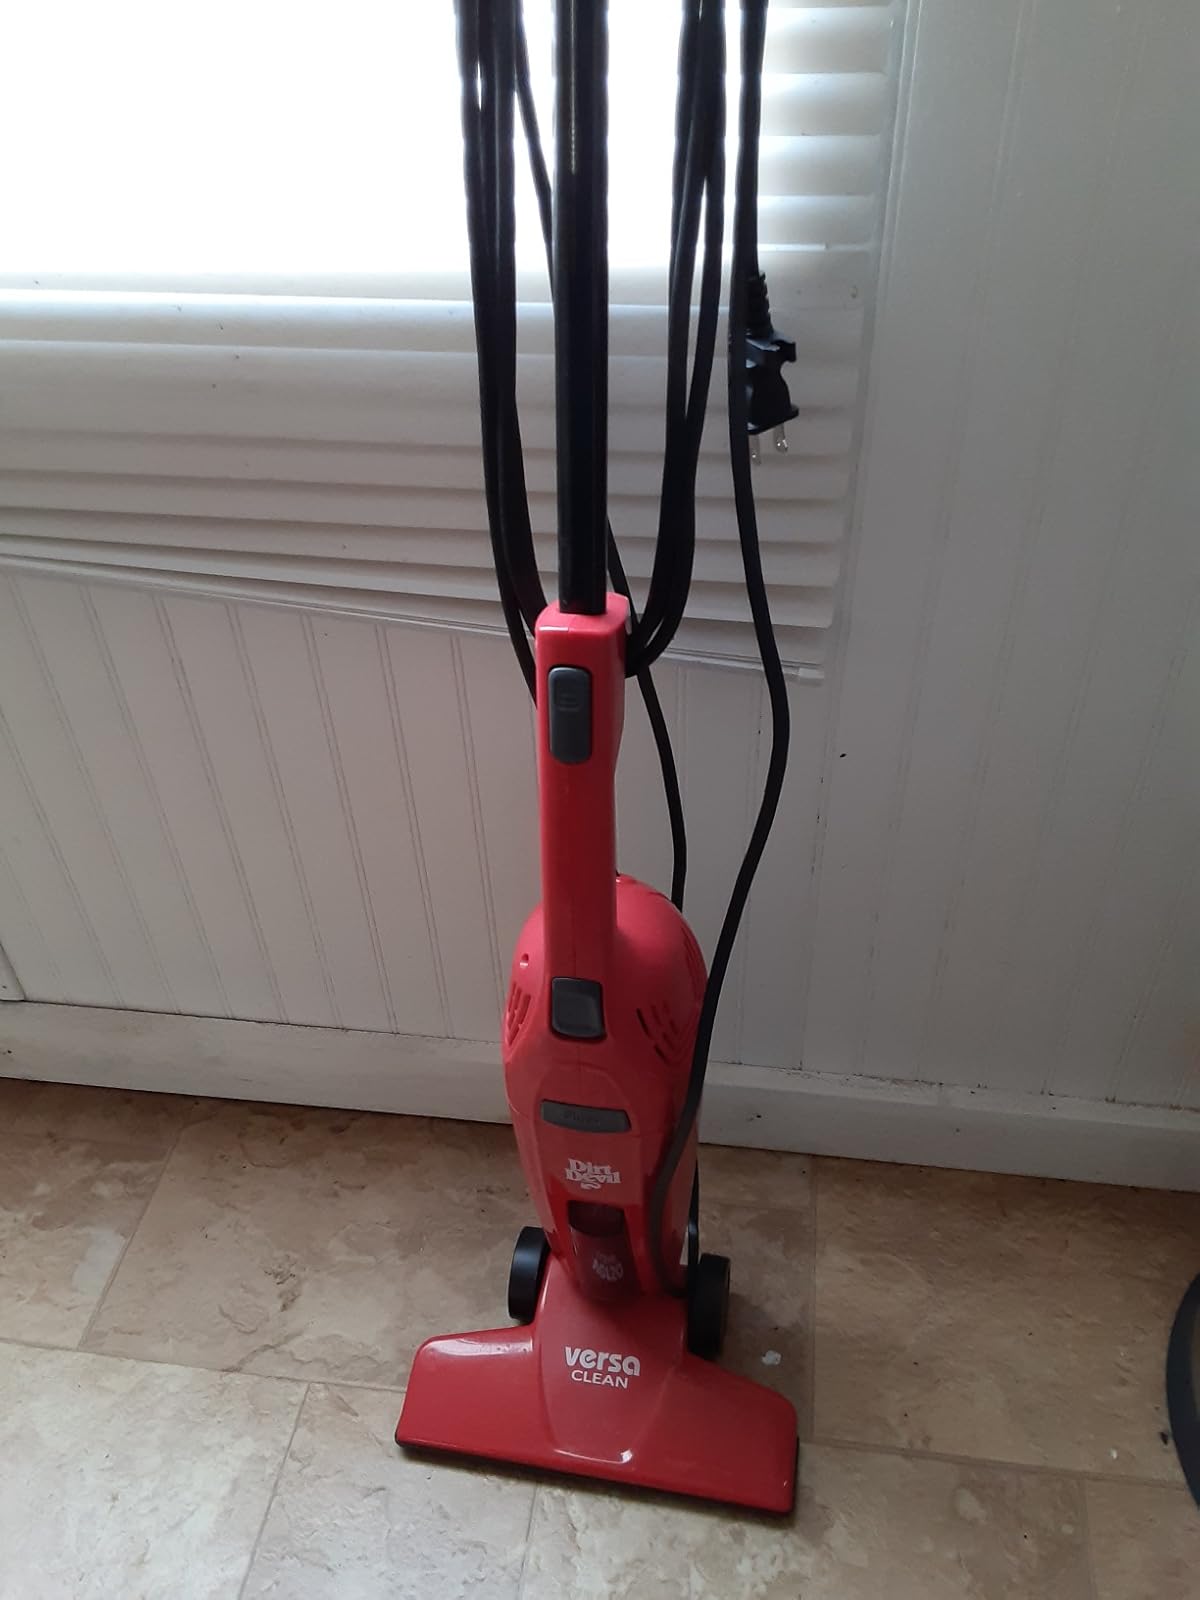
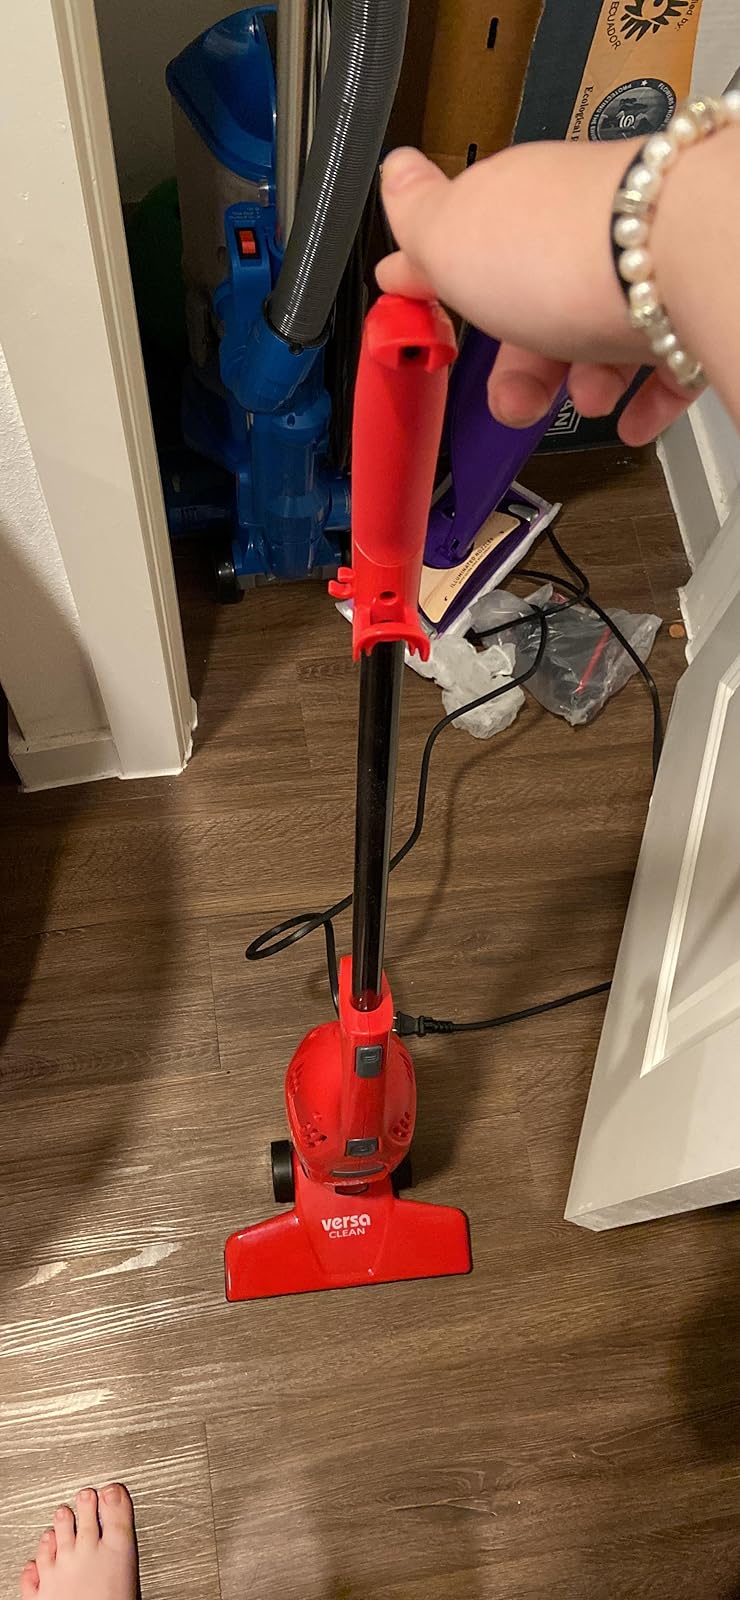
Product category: items_vacuum
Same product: yes